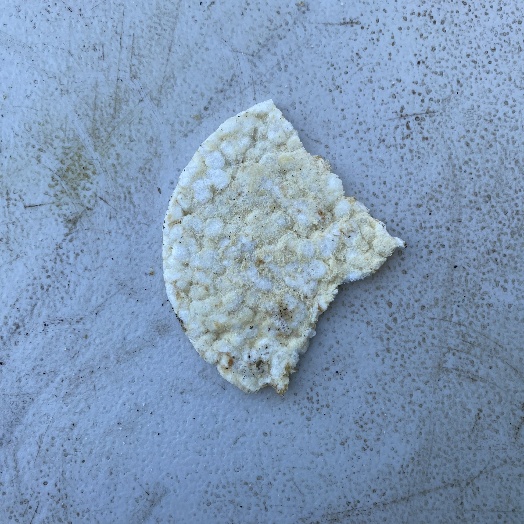
Label: generalcompost